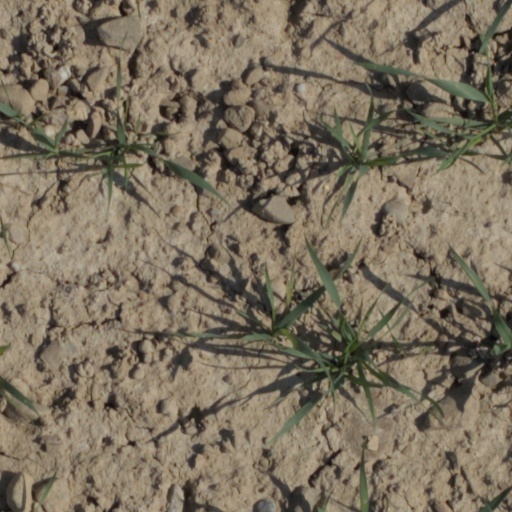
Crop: wheat